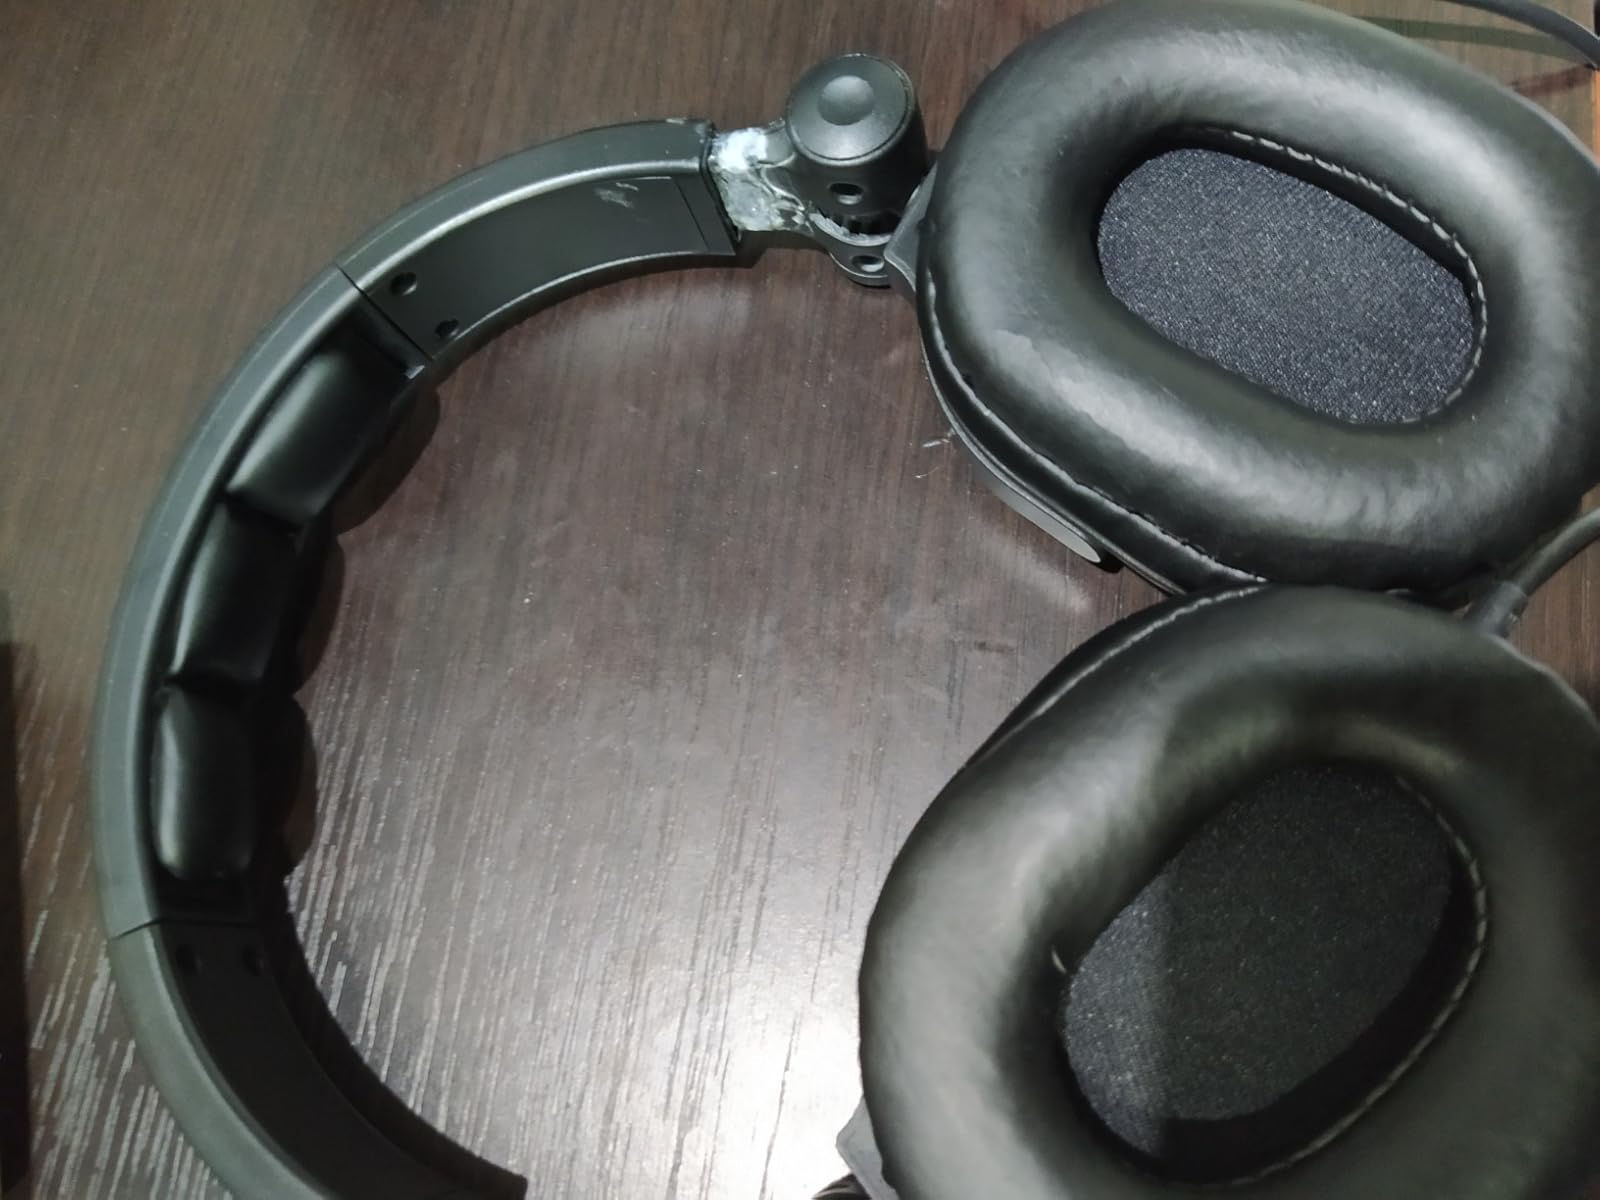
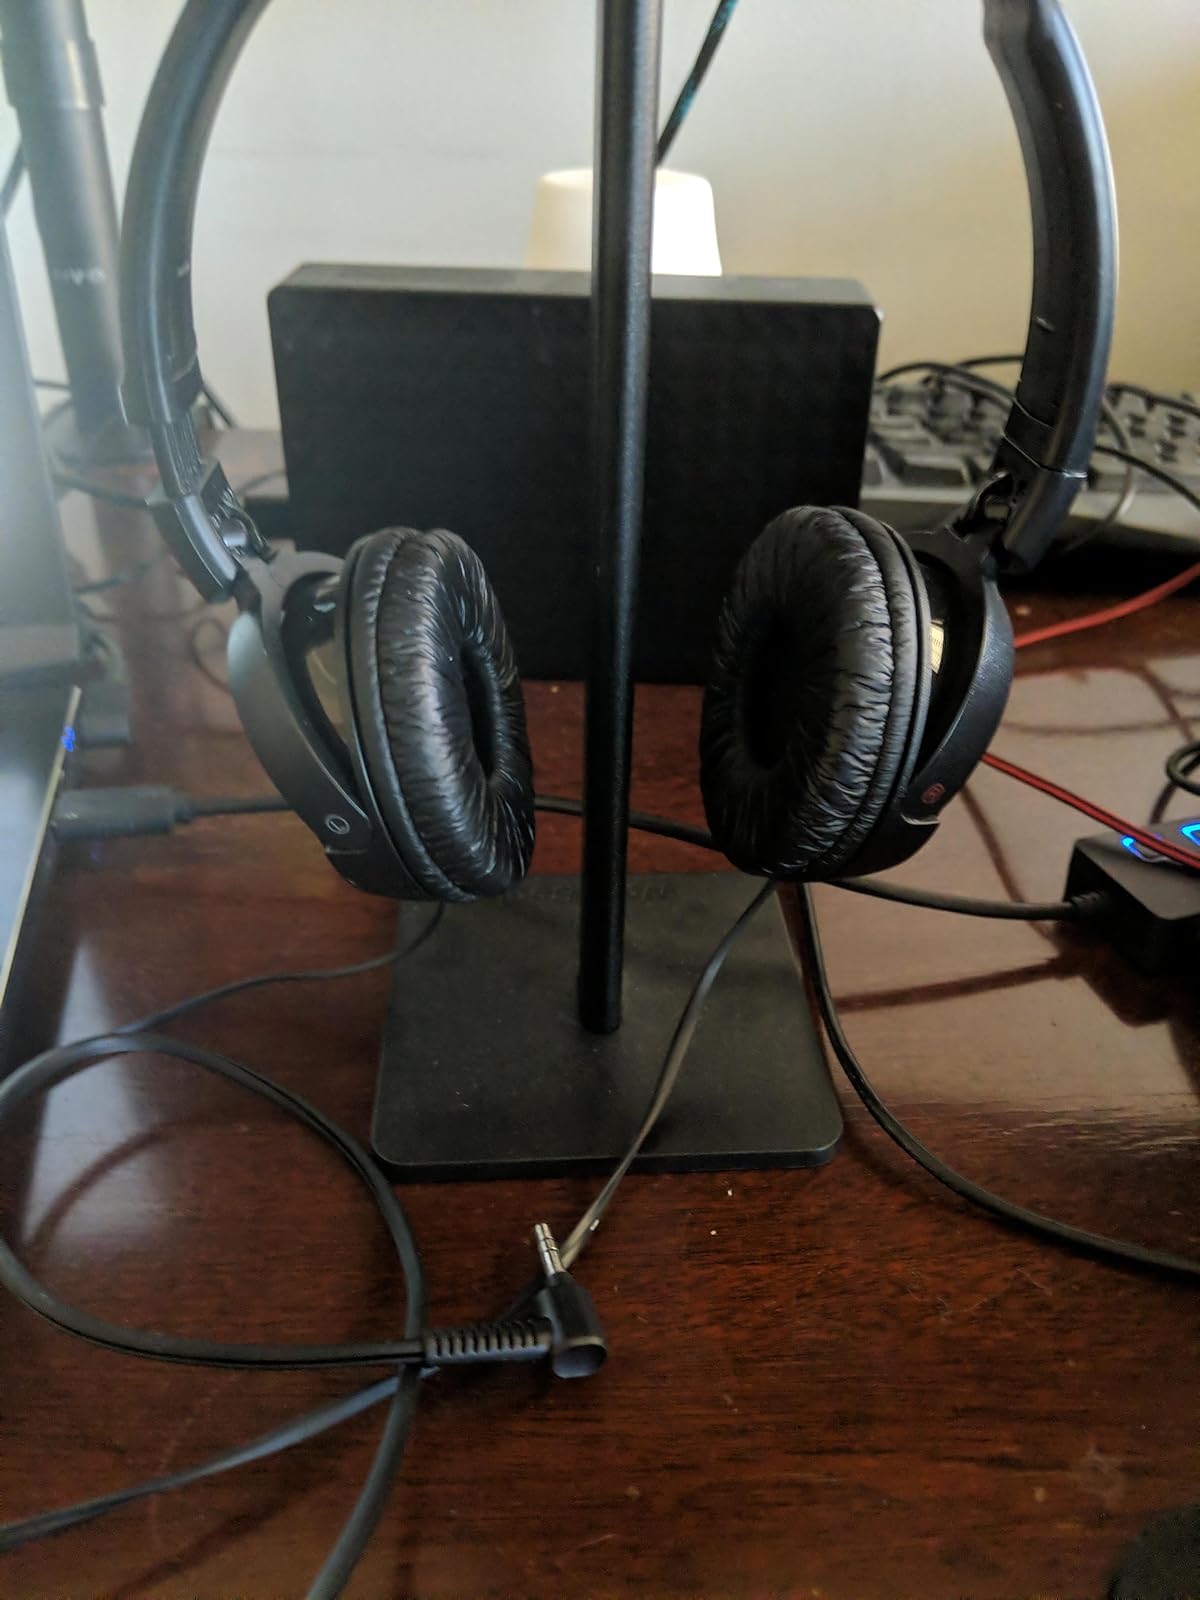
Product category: headphones
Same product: no